Surtr

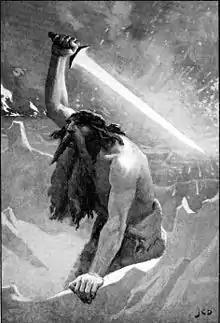
"The Giant with the Flaming Sword" (1909) by John Charles Dollman

In Norse mythology, Surtr (Old Norse "black" or more narrowly "swart", Surtur in modern Icelandic), also sometimes written Surt in English, is a jötunn; he is the greatest of the fire giants and further serves as the guardian of Muspelheim, which is one of the only two realms to exist before the beginning of time, alongside Niflheim. Surtr is attested in the "Poetic Edda", compiled in the 13th century from earlier traditional sources, and the "Prose Edda", written in the 13th century by Snorri Sturluson. In both sources, Surtr is foretold as being a major figure during the events of Ragnarök; carrying his bright sword, he will go to battle against the Æsir, he will battle the major god Freyr, and afterward the flames that he brings forth will engulf the Earth.